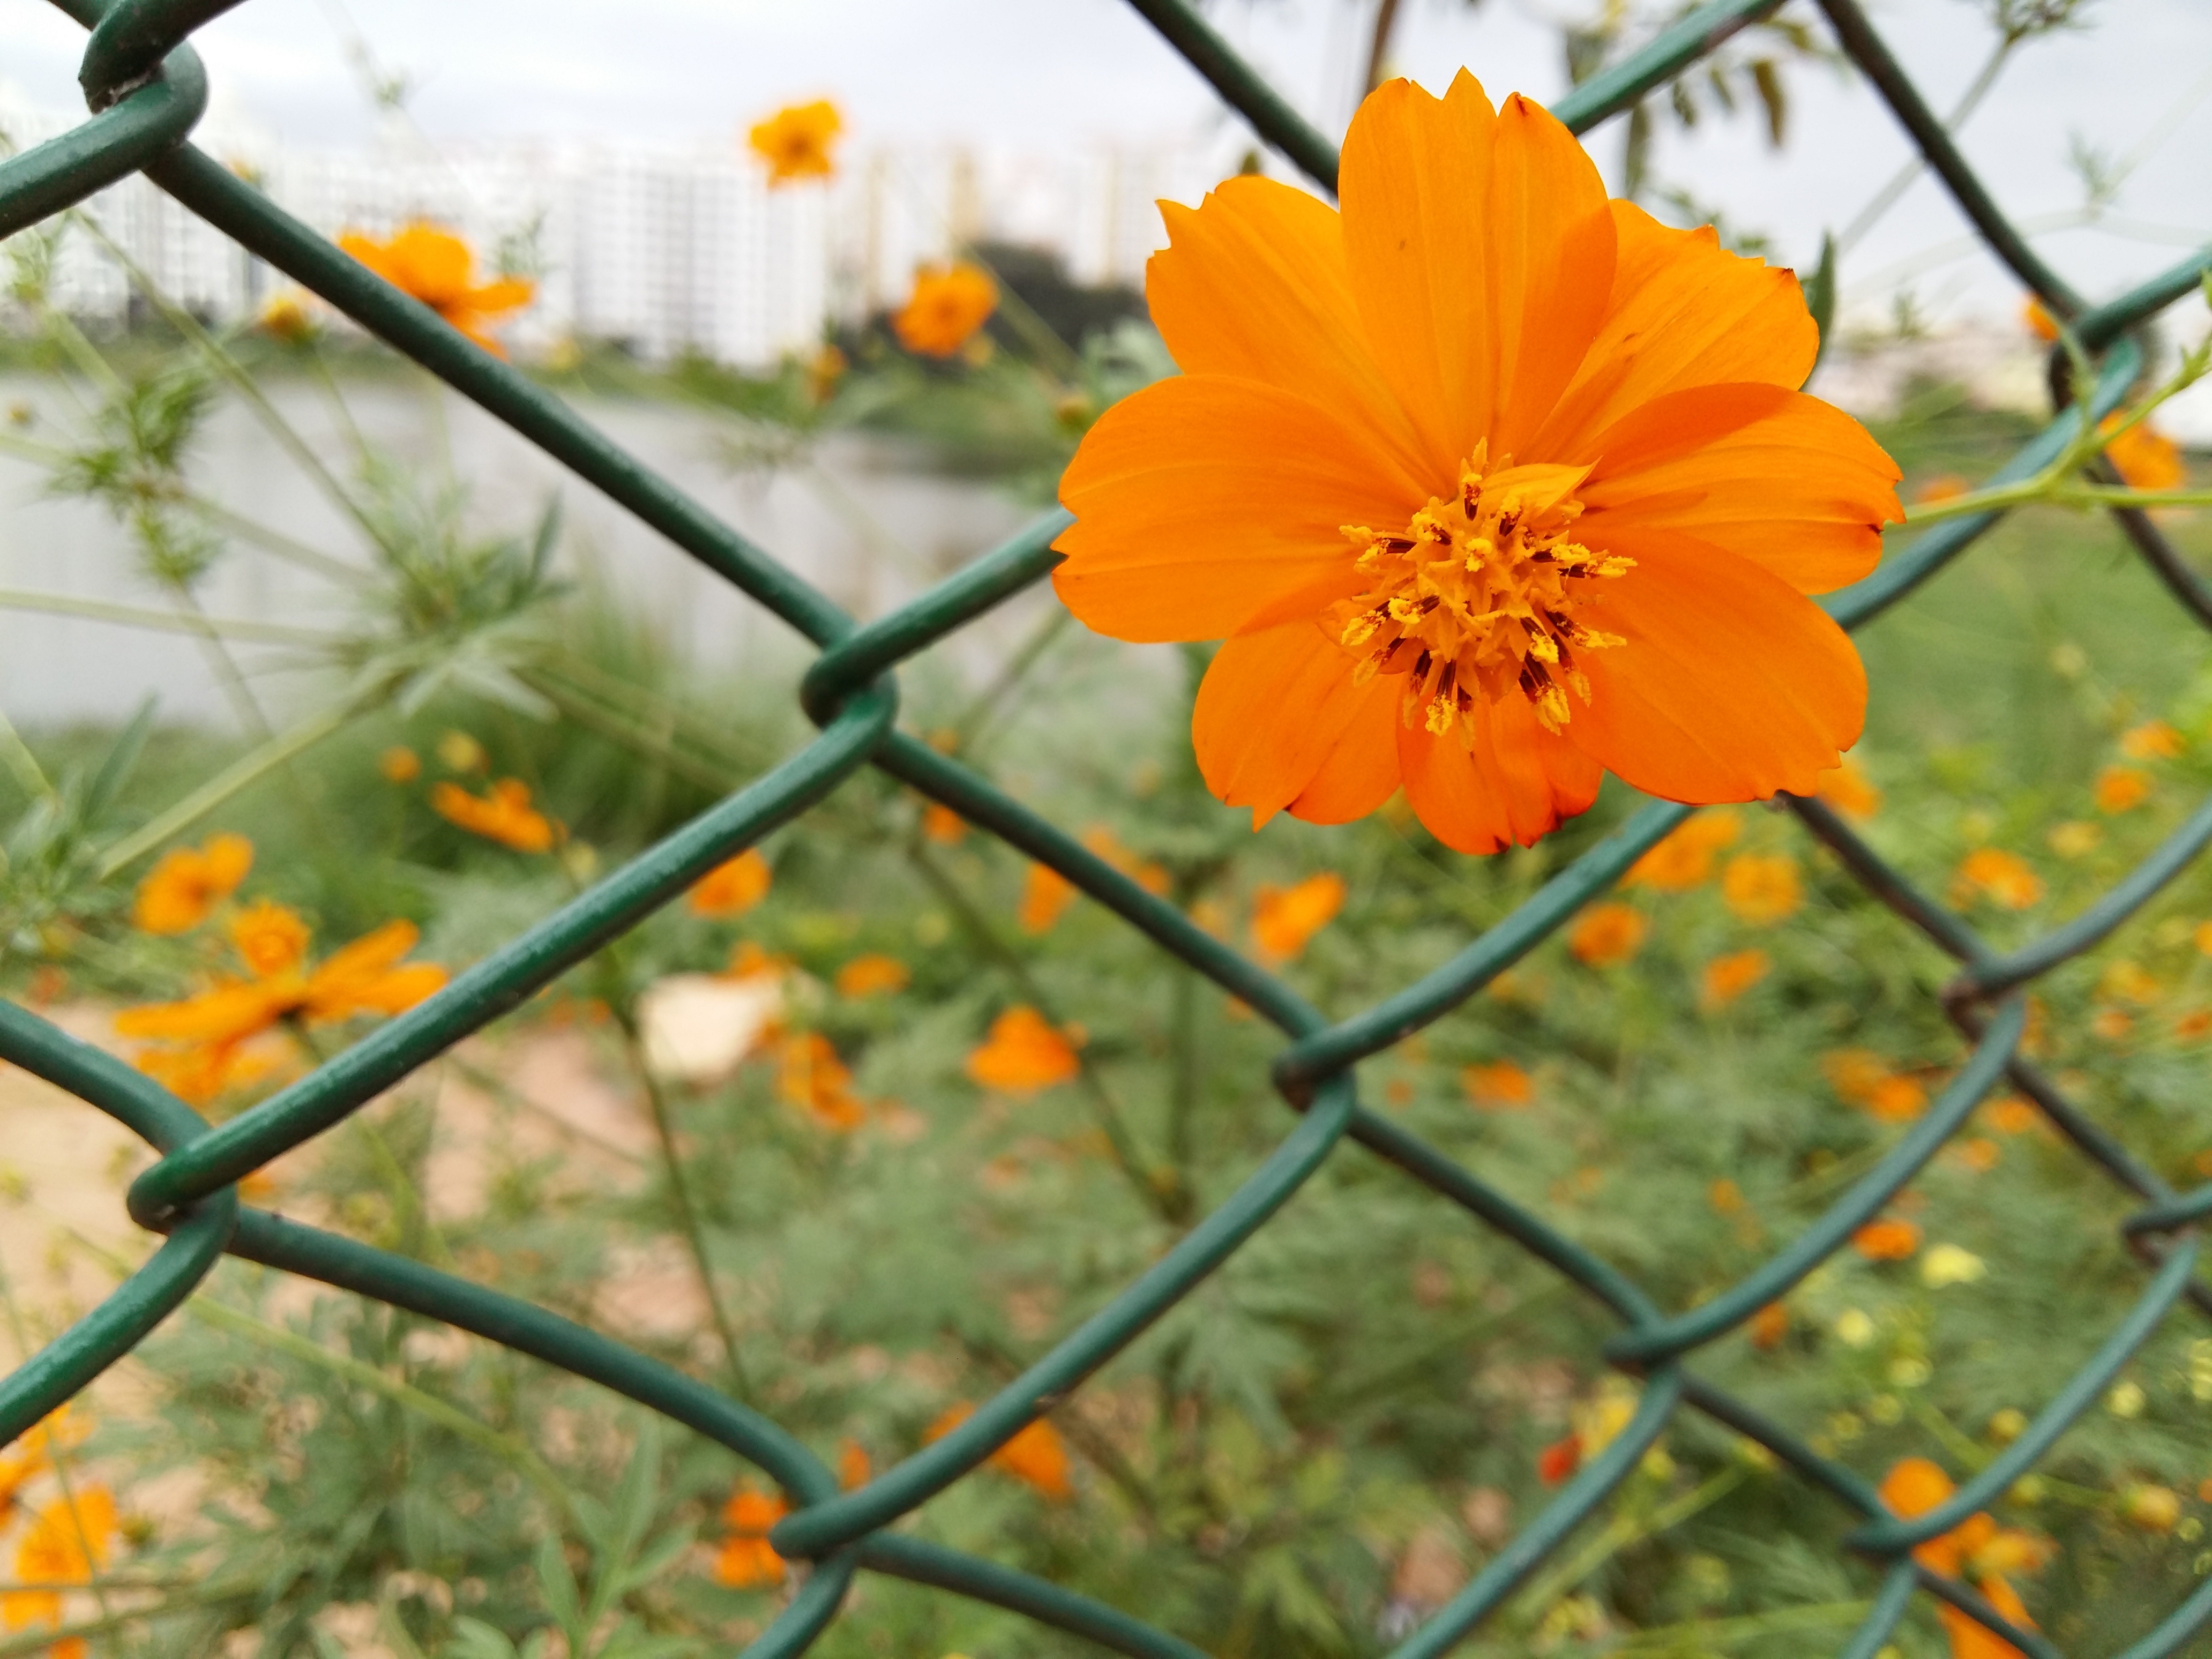
nature, blossom, plant, sunlight, leaf, flower, produce, autumn, botany, yellow, flora, wildflower, macro photography, flowering plant, daisy family, annual plant, plant stem, land plant